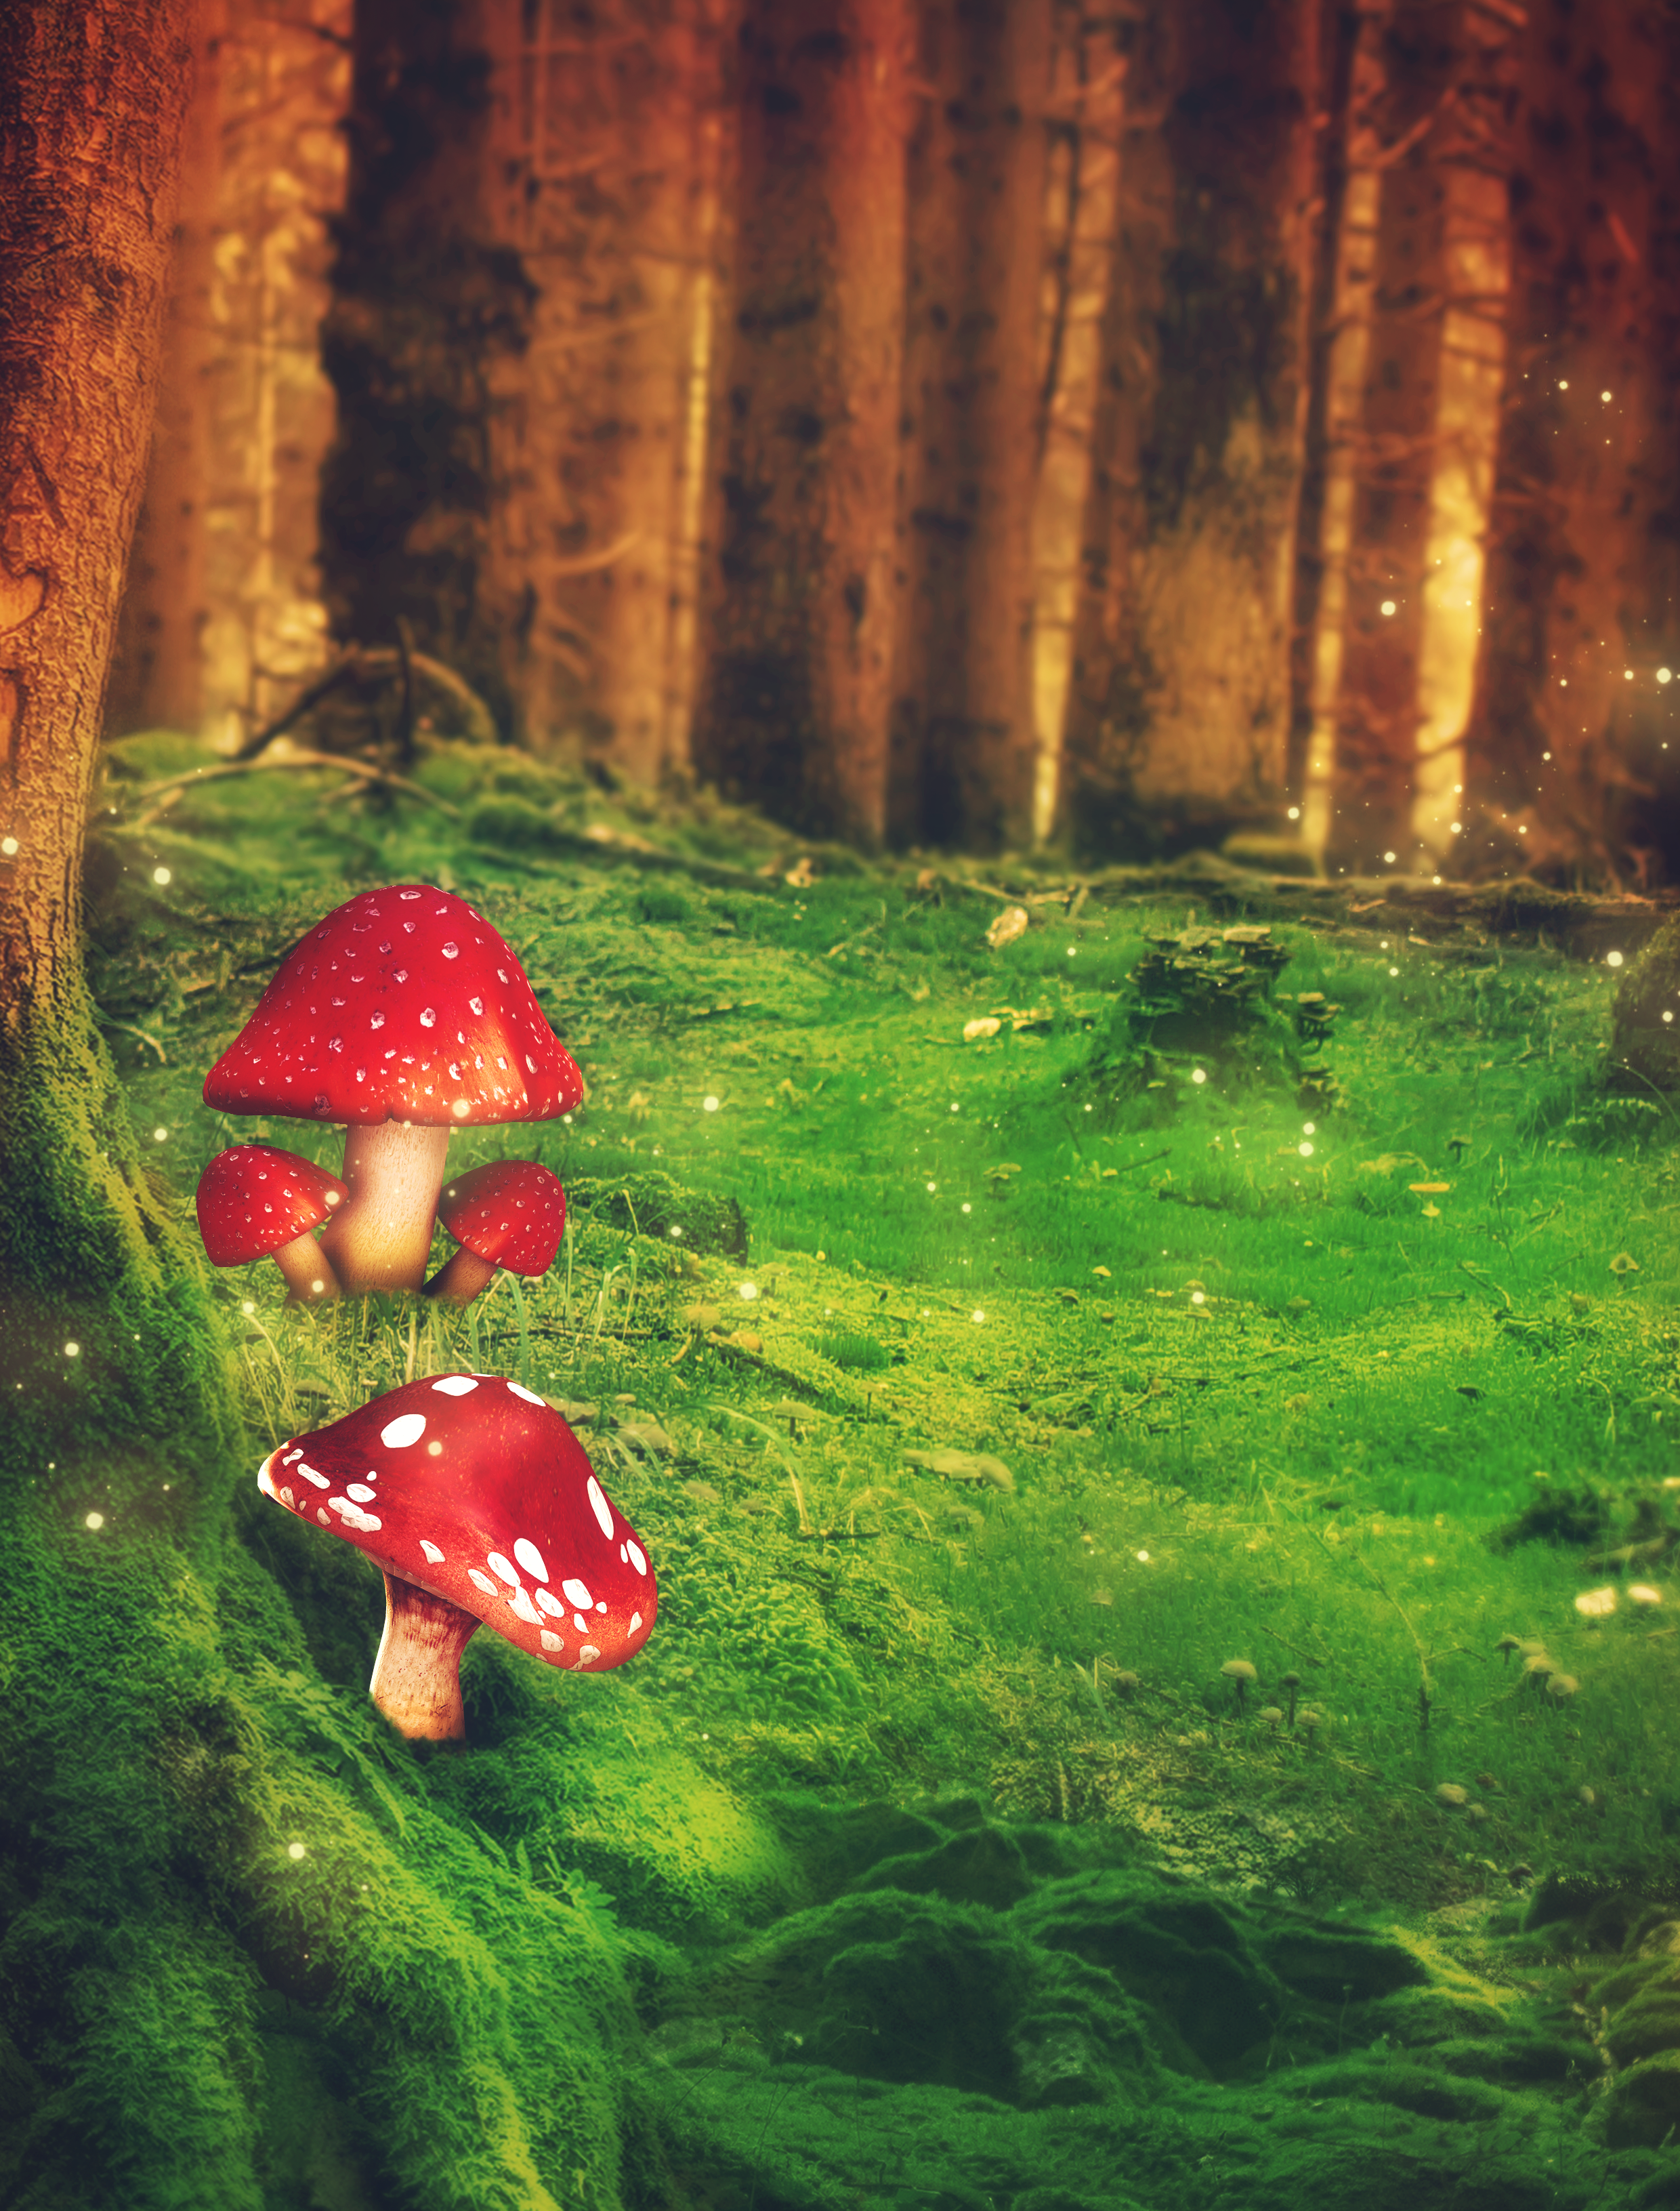
fantasy, forest, mushrooms, trees, grass, meadow, fly agarics, firefly, wallpaper, template, greeting card, mood, atmosphere, fairytale, moss, branches, shine, landscape, image manipulation, nature, green, leaf, ecosystem, tree, sunlight, woodland, autumn, branch, computer wallpaper